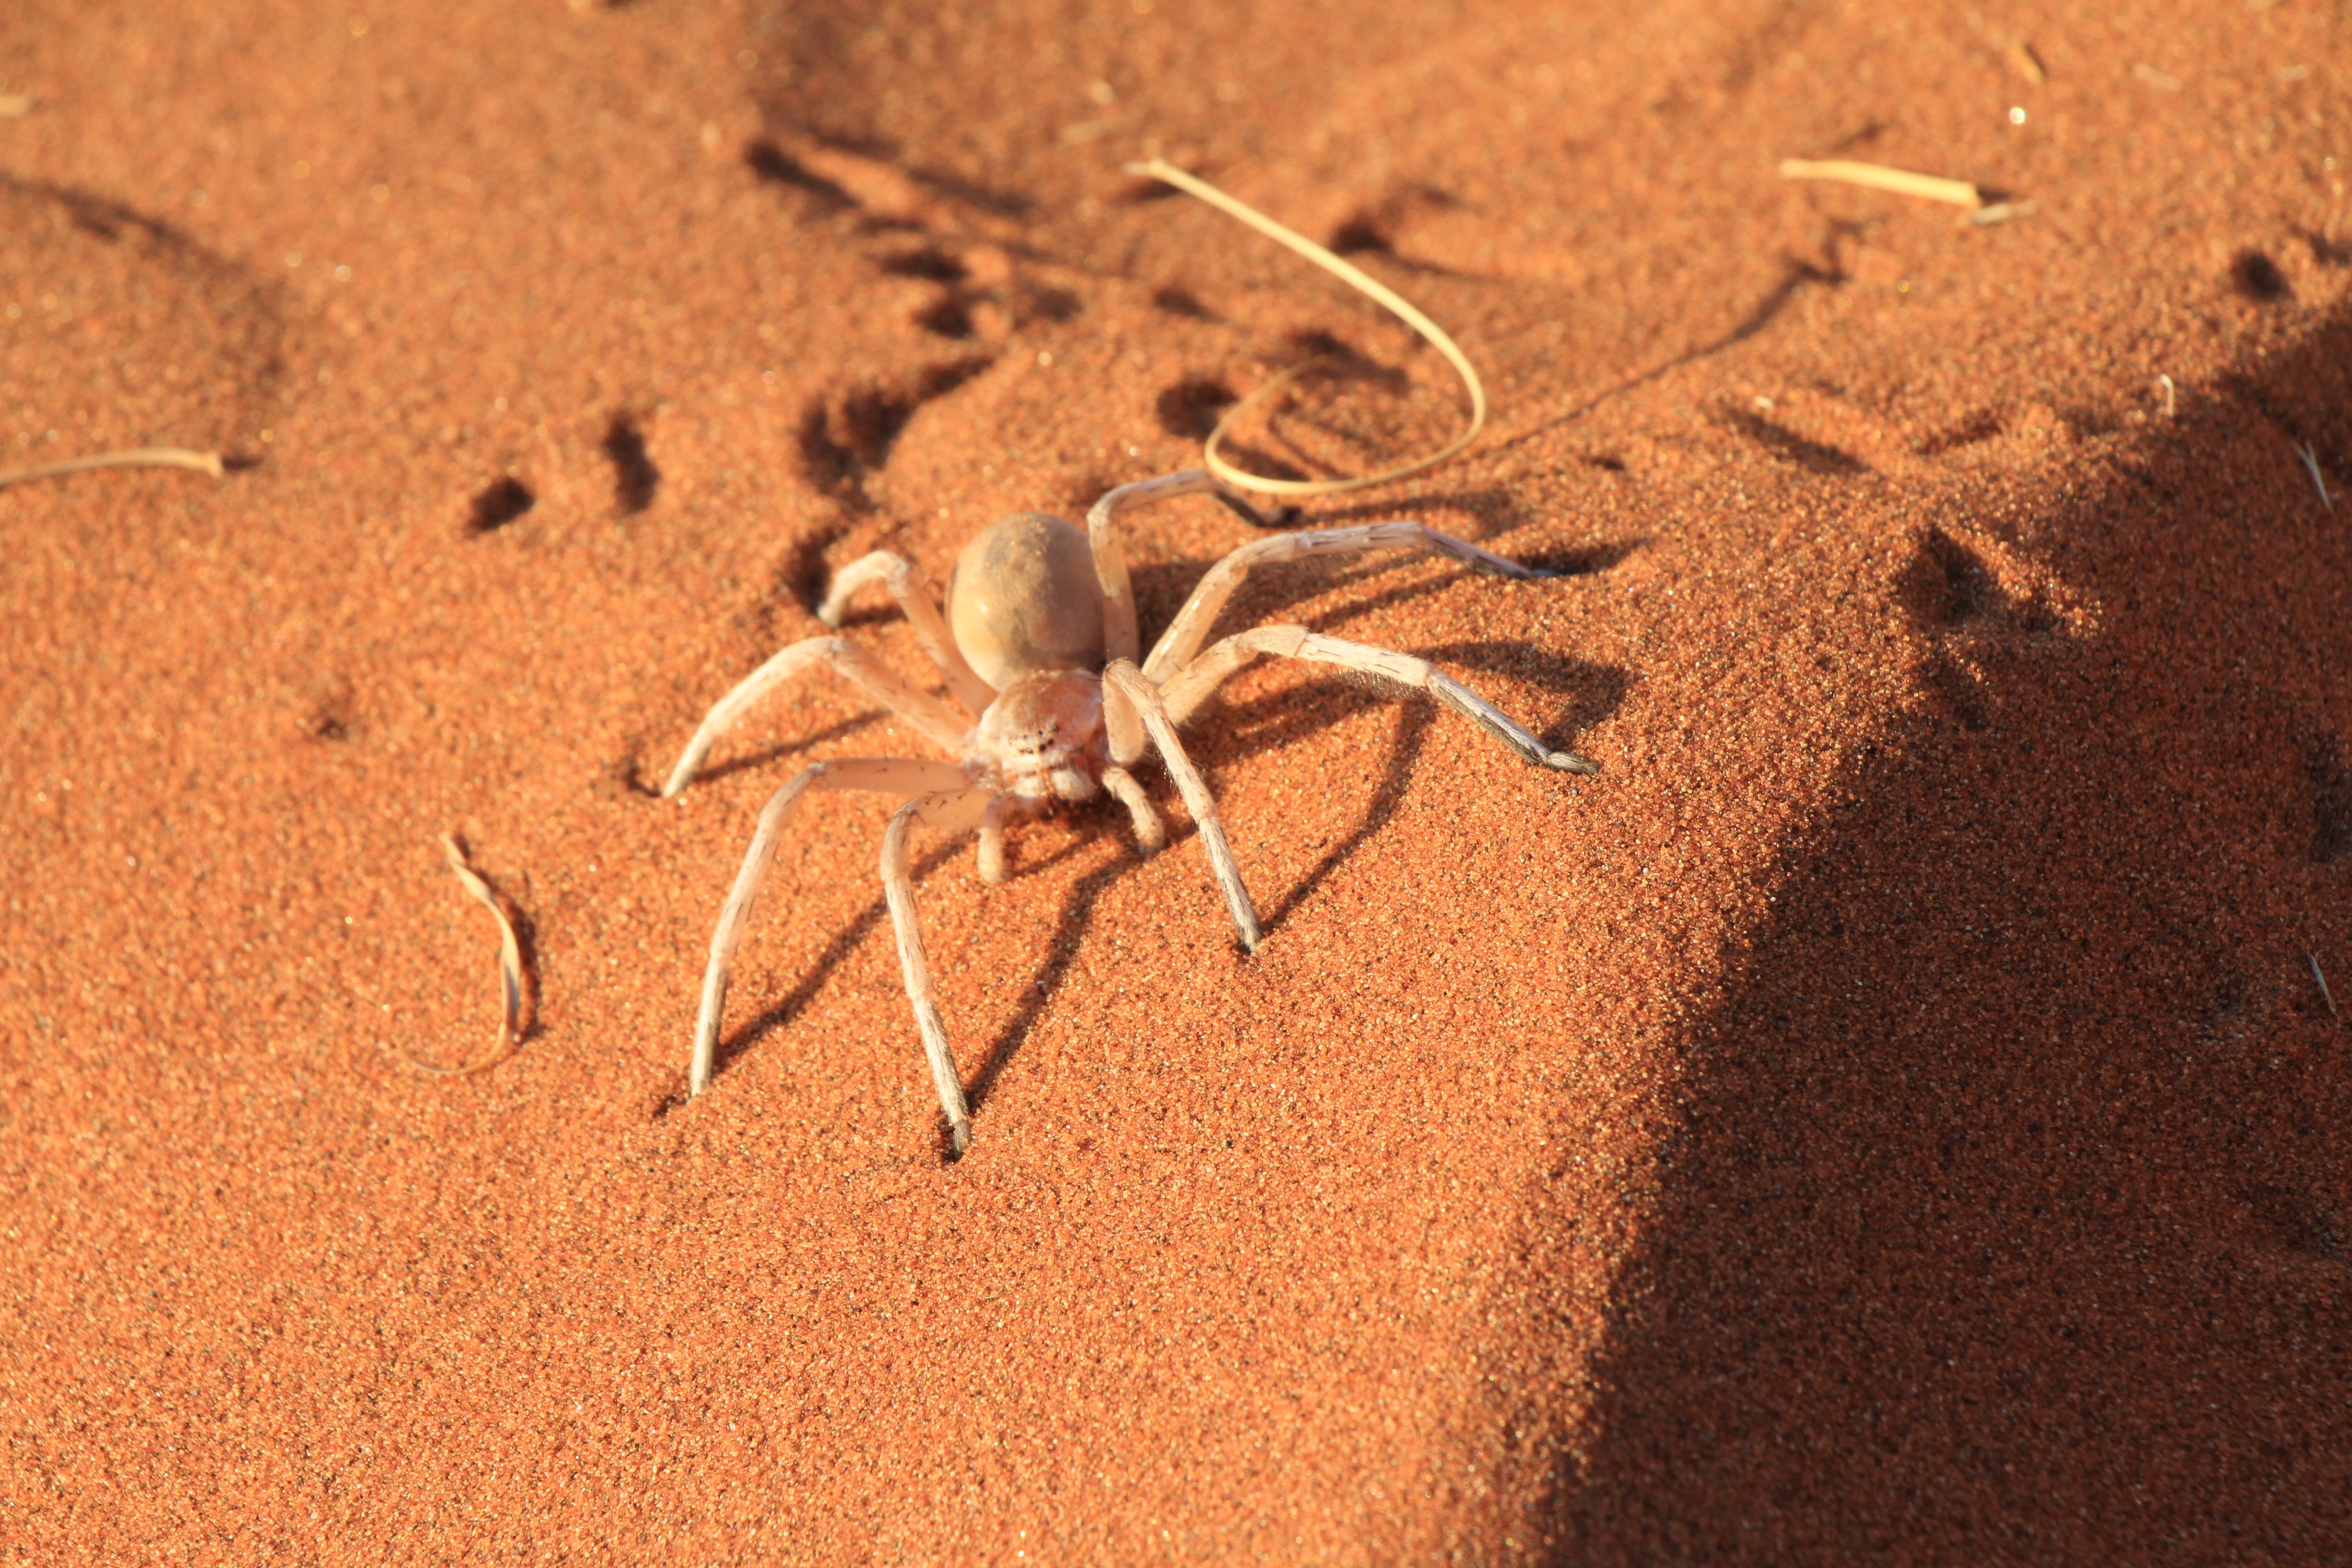
sand, wood, leaf, desert, soil, fauna, invertebrate, close up, spider, caution, risk, macro photography, arthropod